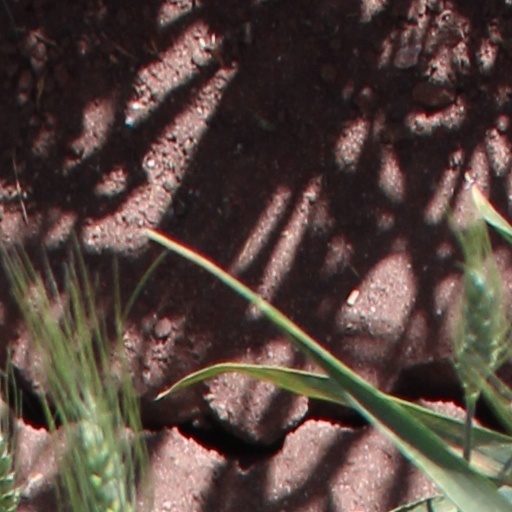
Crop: wheat